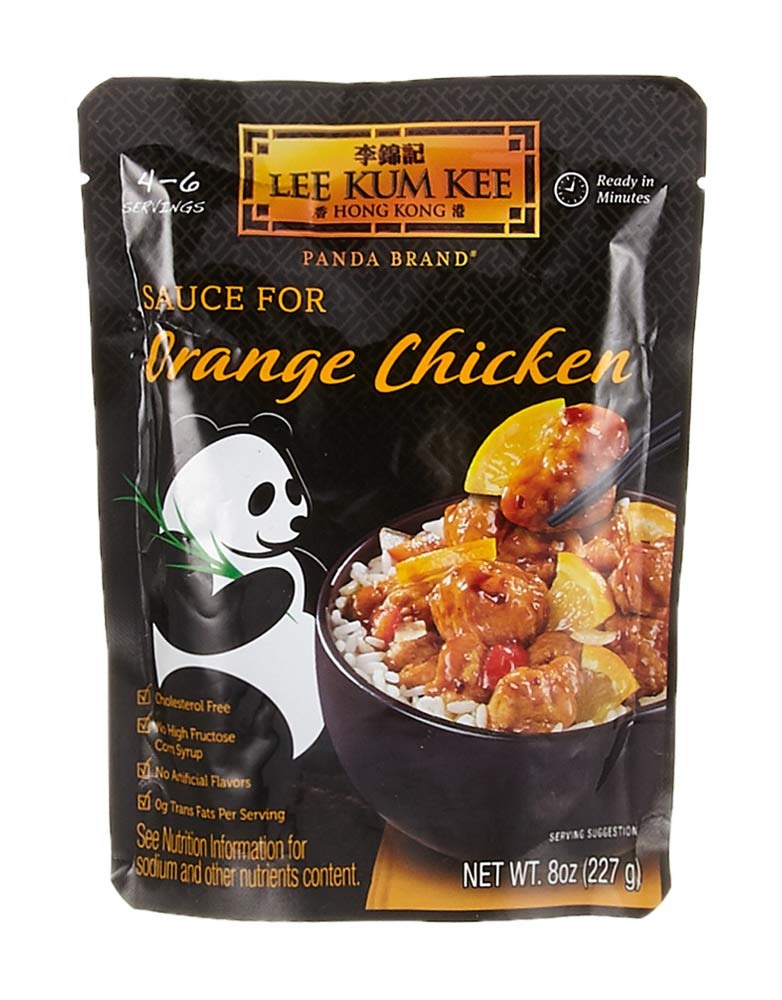
Item Name: Panda Sauce For Mandarin Orange Chicken, 8 Ounce
Bullet Point 1: Sauce for Orange Chicken (General Tso's Chicken) takes the mystery out of cooking authentic and delicious Asian food in your own kitchen
Bullet Point 2: With our Sauce for Orange Chicken (General Tso's Chicken), you can make this restaurant-quality Chinese meal quickly and easily just by adding your own ingredients
Bullet Point 3: You'll love how simple it is to prepare, and your family will love the taste
Bullet Point 4: No MSG Added
Bullet Point 5: No Preservative Added
Value: 8.0
Unit: Ounce

Price: 4.99